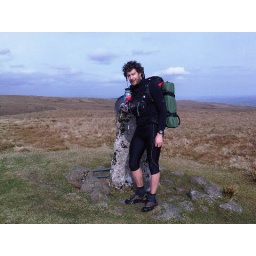
LAMM training in Kilsyth Hills. Using Camelbak for water and Raidlight bottle on pack strap for energy drink. Good system.